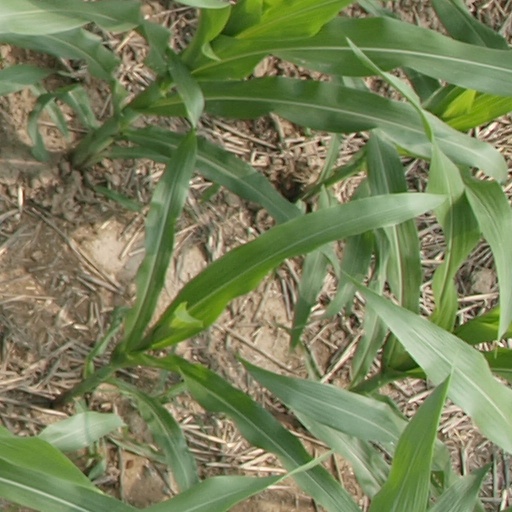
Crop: maize; corn